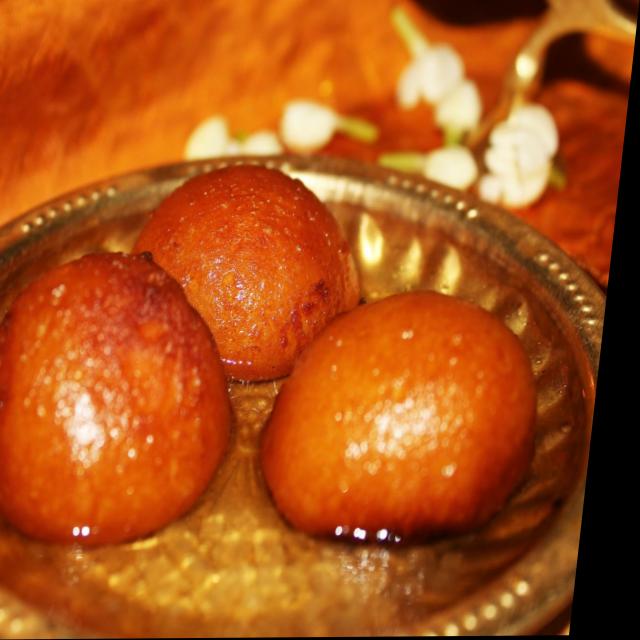
Dish: gulab_jamun